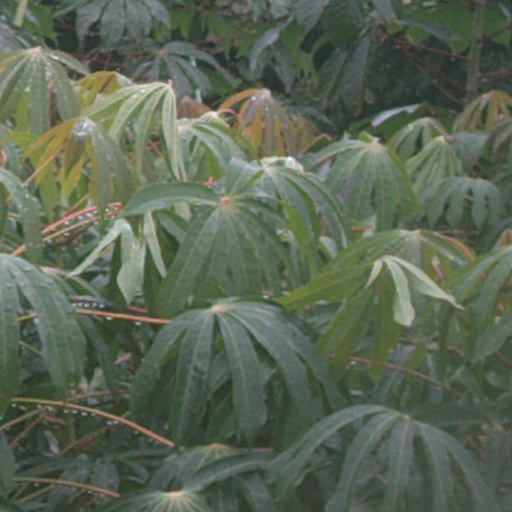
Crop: cassava